Mineral County, Colorado

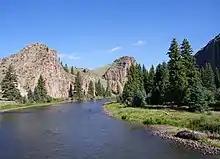
Rio Grande below Creede, Mineral County

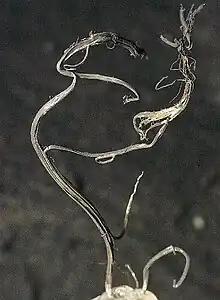
Native silver from the Bulldog Mountain Mine, Creede District. Size 4.5 x 2.6 x 0.25 cm.

Mineral County is a county located in the U.S. state of Colorado. As of the 2020 census, the population was 865, making it the third-least populous county in Colorado, behind San Juan County and Hinsdale County. The county seat and only incorporated municipality in the county is Creede. The county was named for the many valuable minerals found in the mountains and streams of the area.